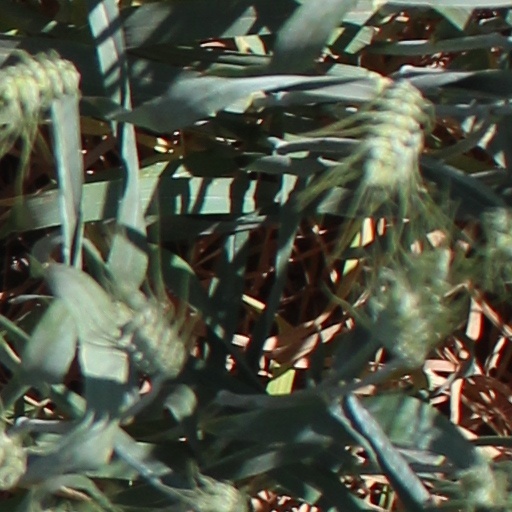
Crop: wheat